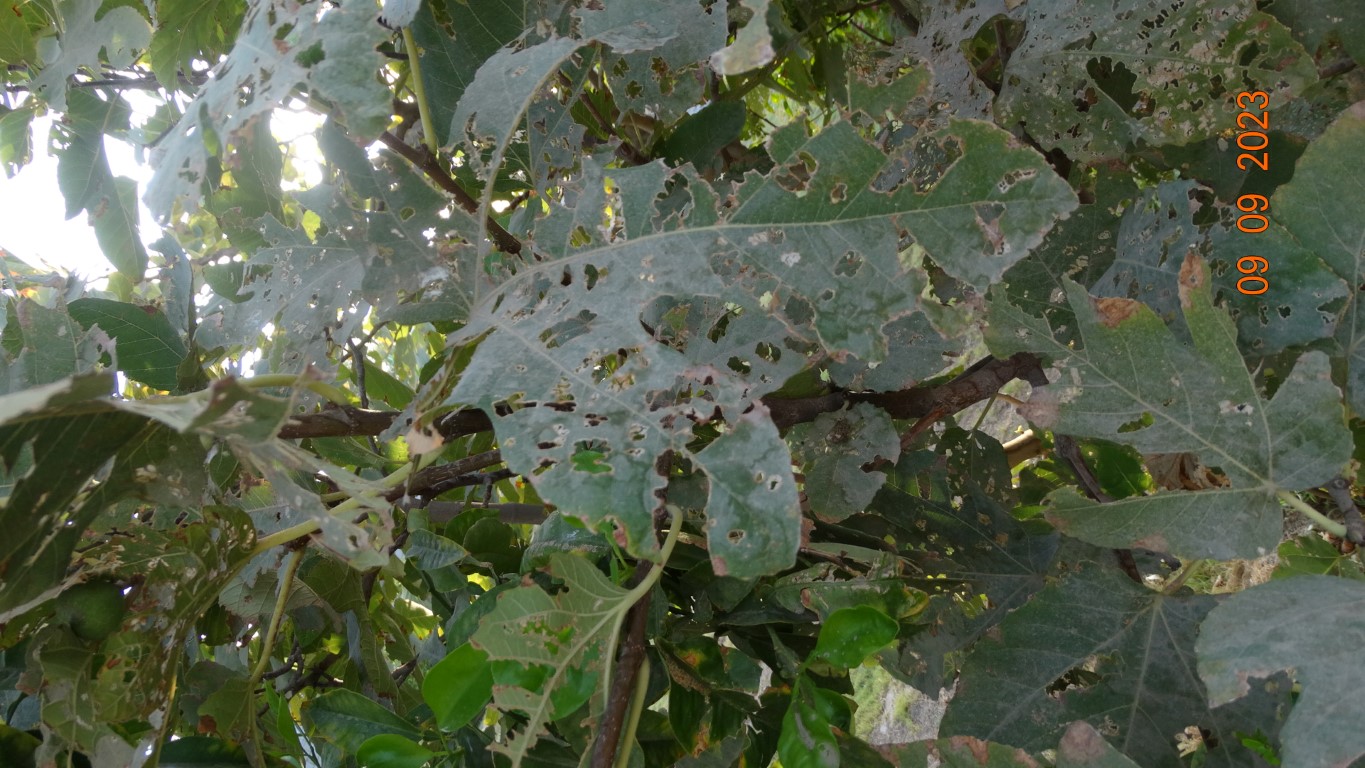
Label: infected